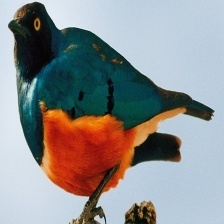
Species: SUPERB STARLING
Scientific name: LAMPROTORNIS SUPERBUS